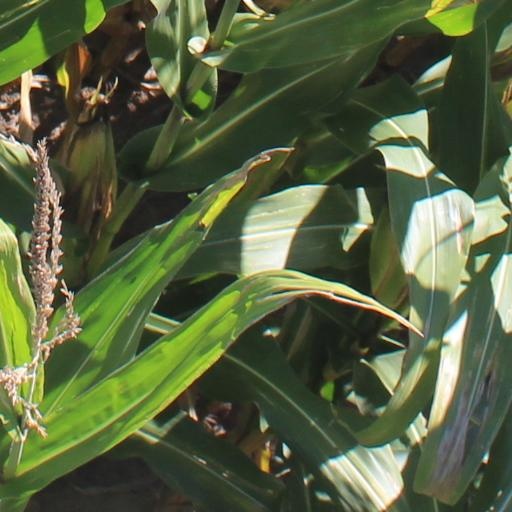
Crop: maize; corn